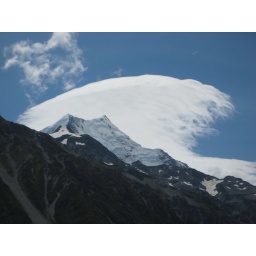
Cool cloud over mountain near Tasman Lake